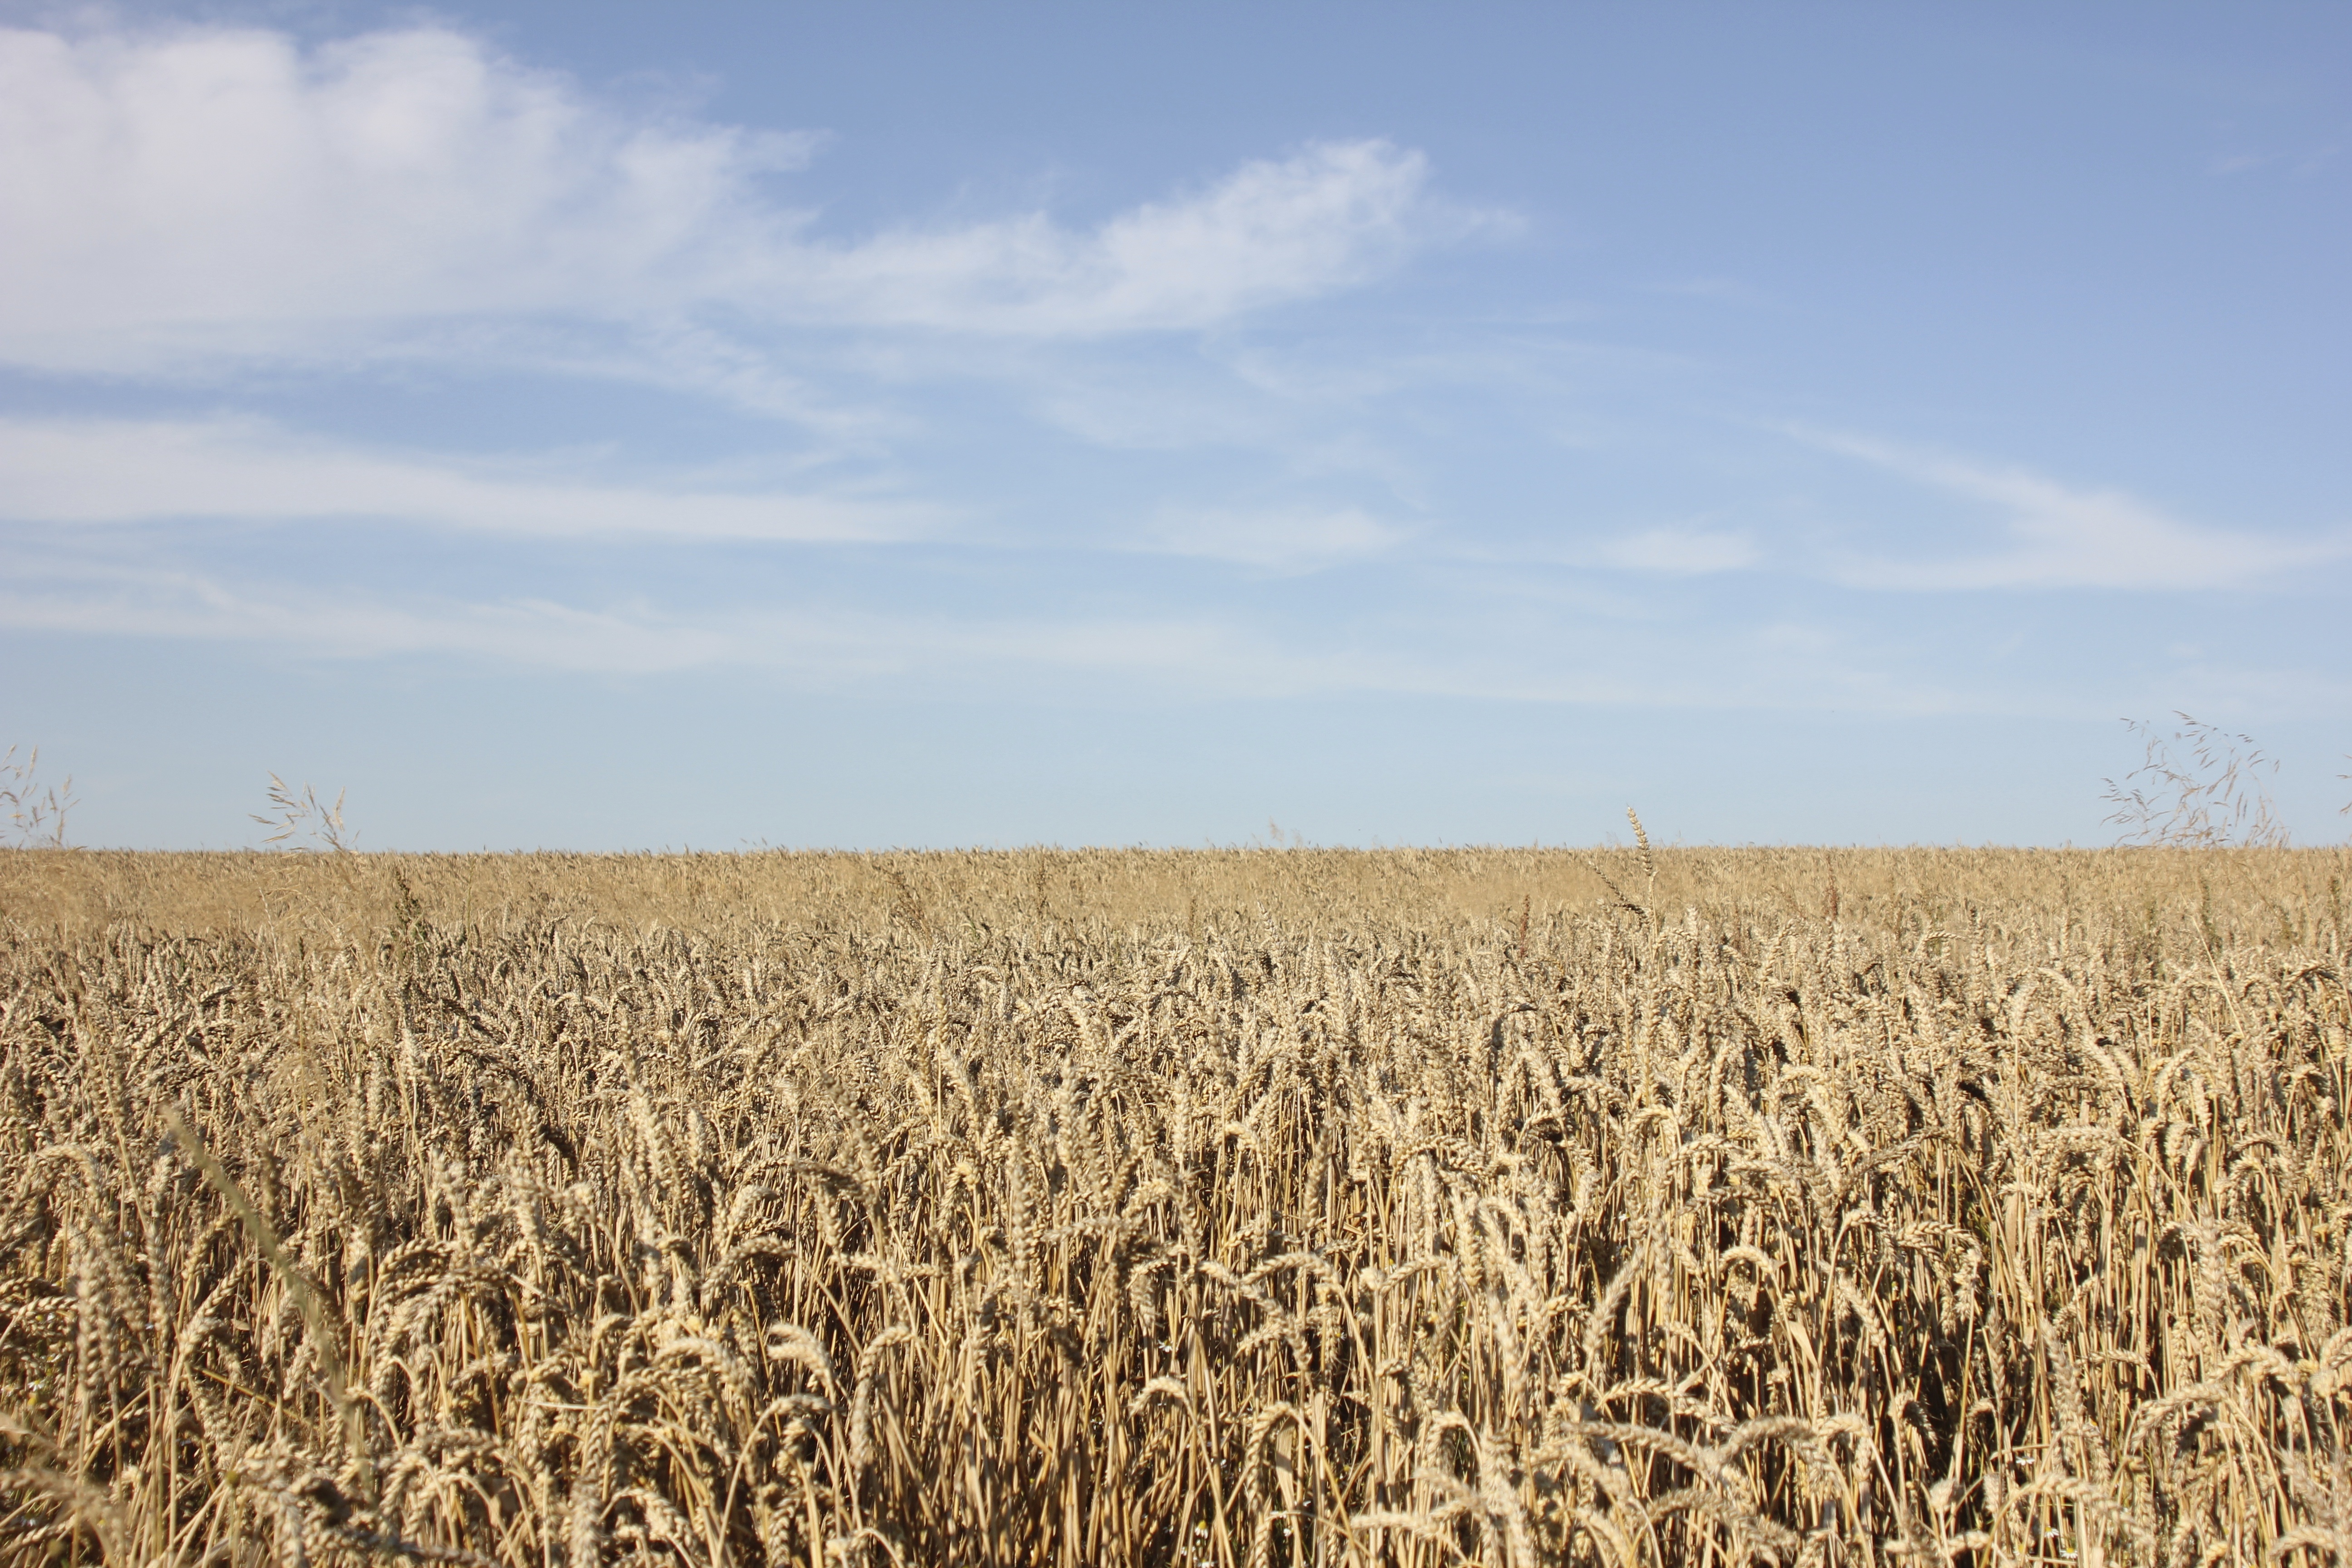
nature, grass, plant, field, wheat, prairie, food, harvest, produce, crop, soil, agriculture, plain, grassland, rye, cereals, ecosystem, steppe, field crops, flowering plant, commodity, grass family, land plant, food grain